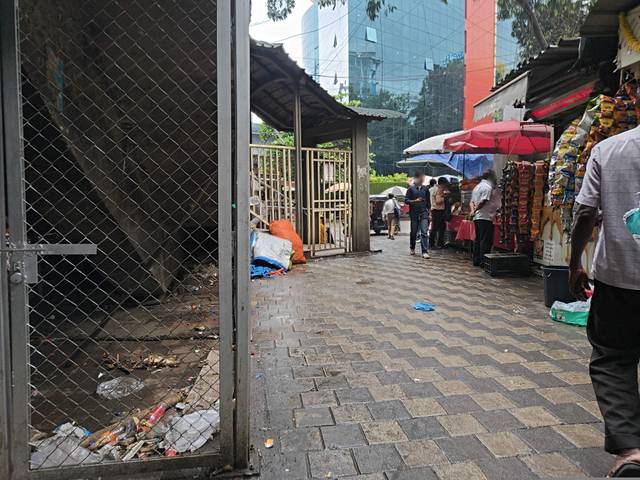
Region: India
Coordinates: 19.116, 72.856